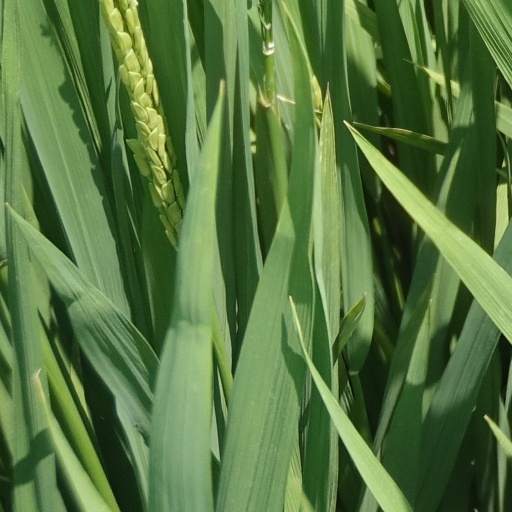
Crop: rice